Heartaches (1916 film)

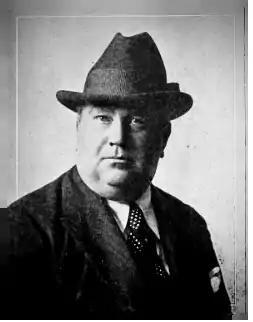

Lloyd B. Carleton (–1933) started working for Carl Laemmle in the Fall of 1915. Carleton arrived with impeccable credentials, having directed some 60 films for the likes of Thanhouser, Lubin, Fox, and Selig.